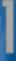
Number: 1